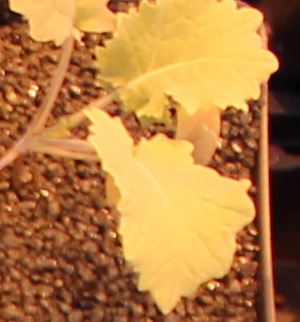
Label: Canola